Lille Kirkestræde 1

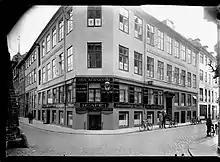
The building in 1935

Lawyer and politician (1868–1905) office was located in the building towards Lille Kirkestræde in the 1900s.